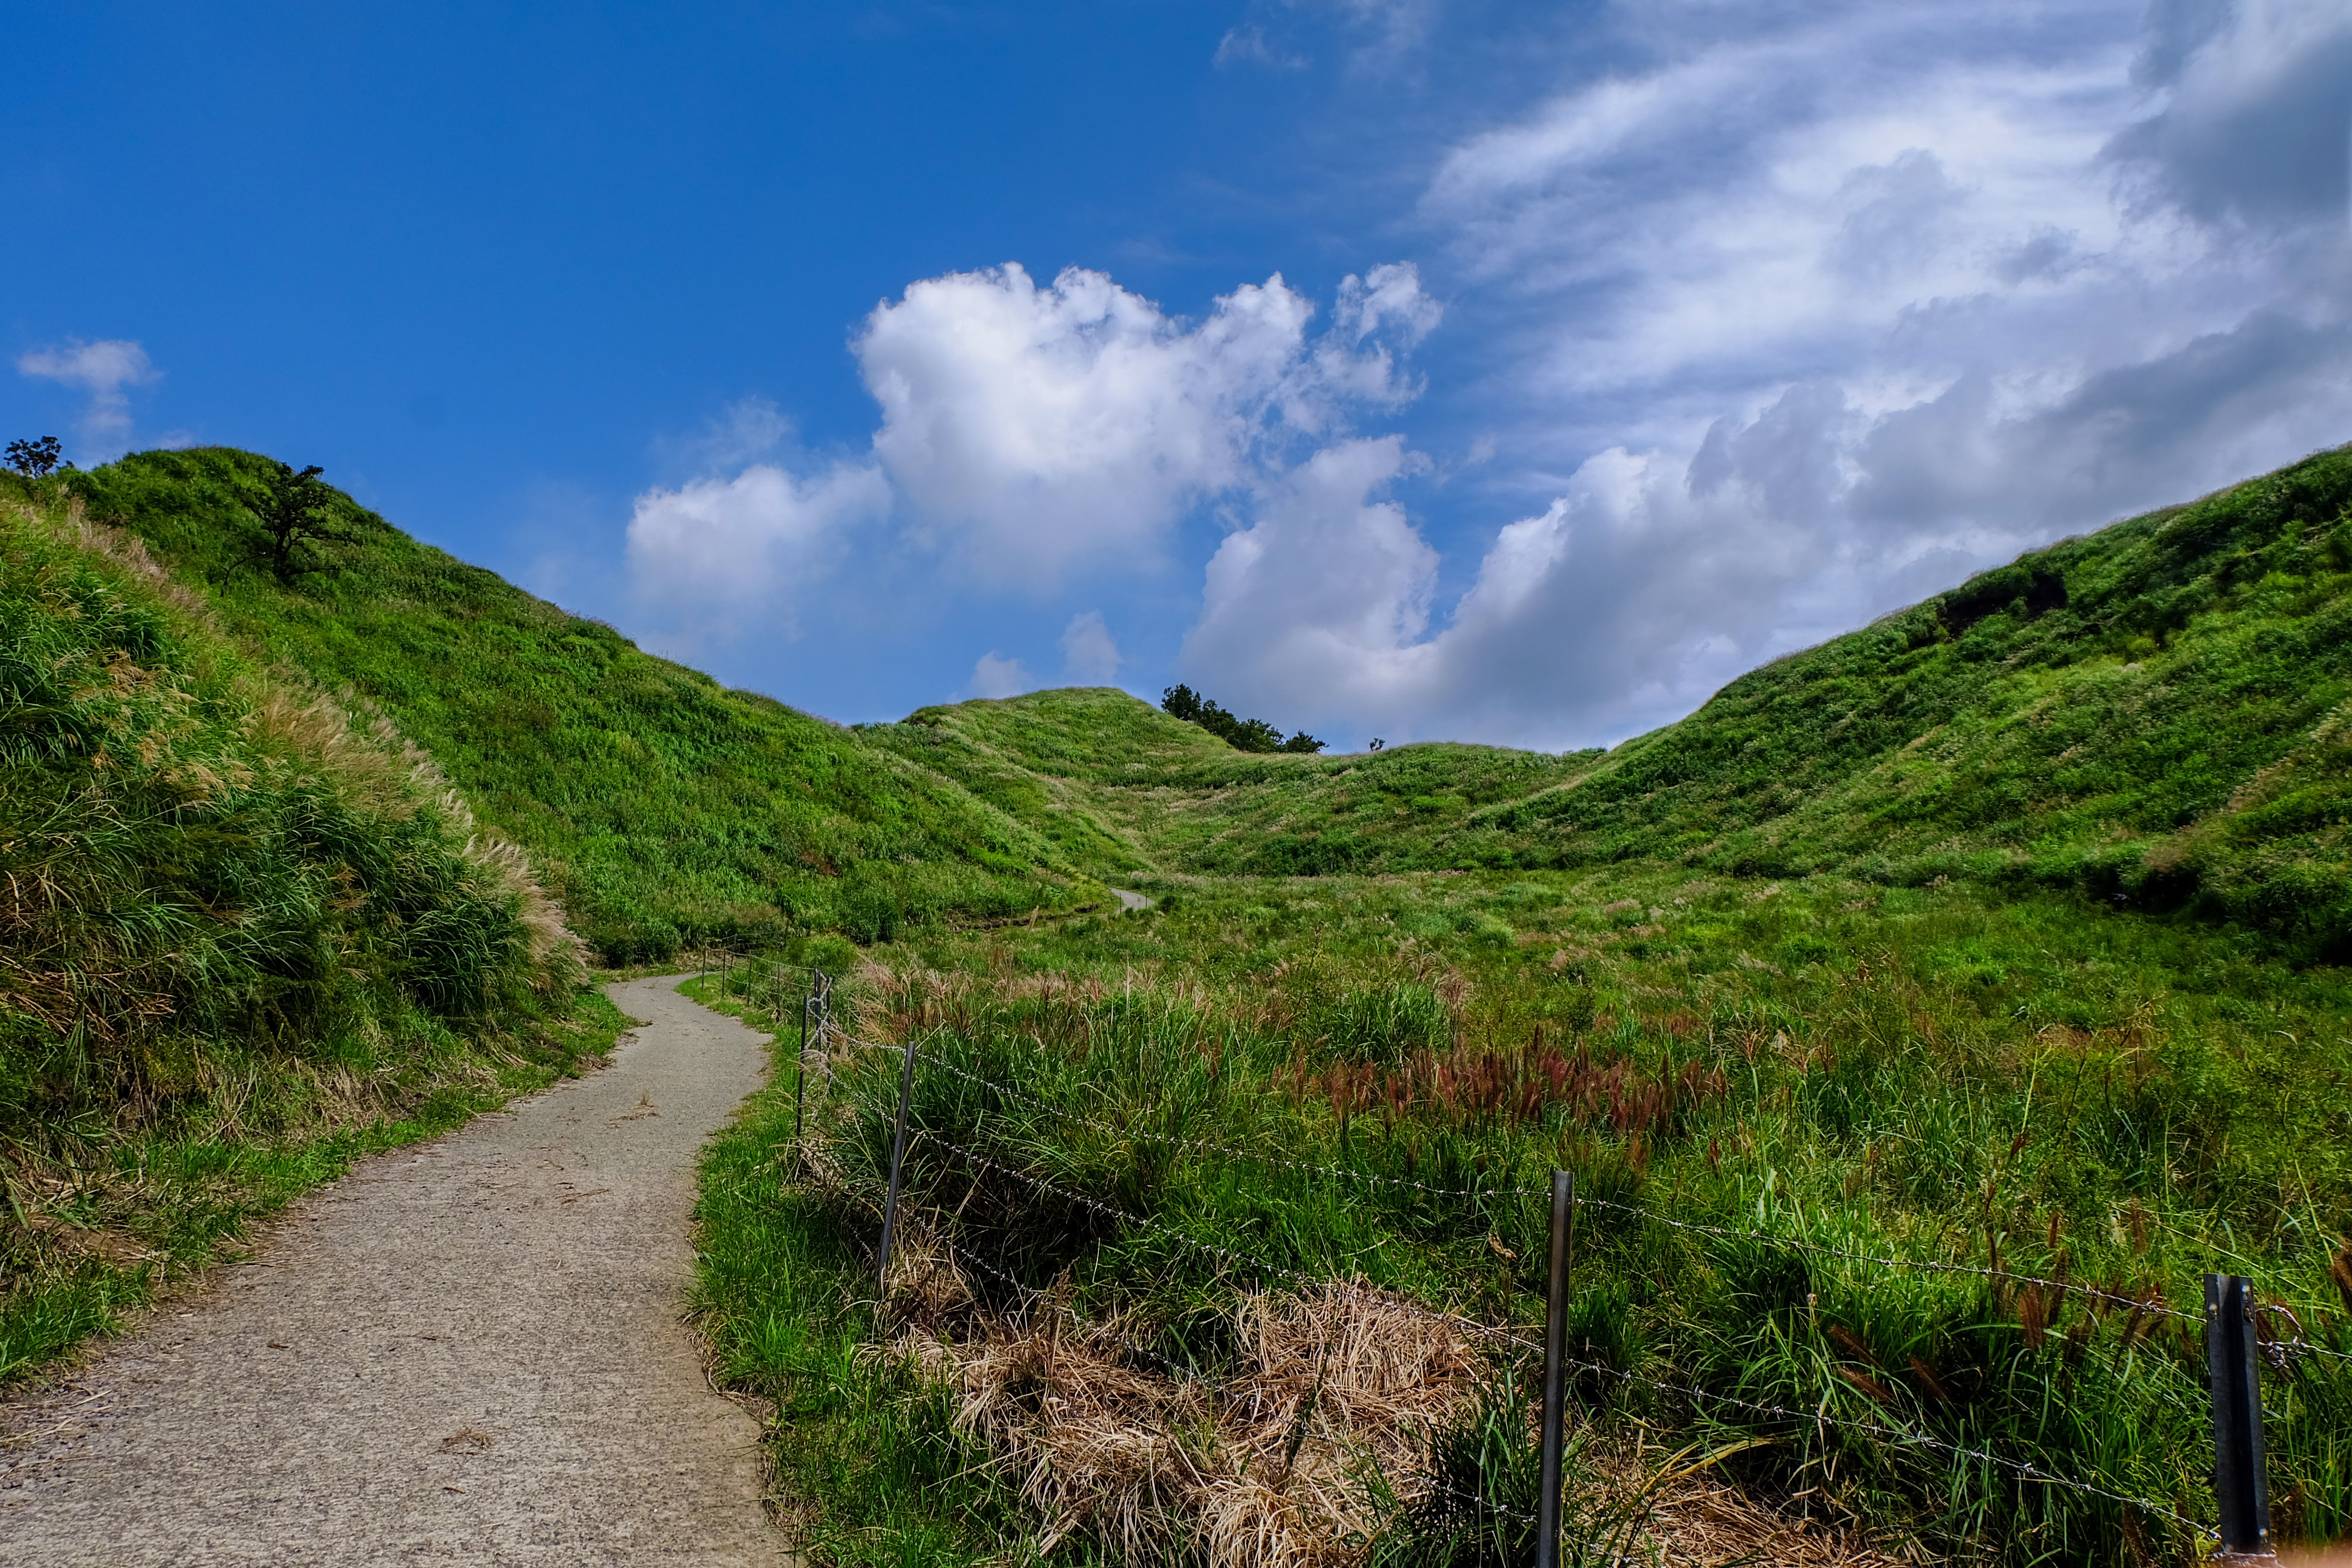
landscape, coast, tree, nature, grass, wilderness, mountain, cloud, sky, sun, road, meadow, hill, lake, valley, mountain range, green, japan, highland, terrain, kumamoto, ridge, blue sky, grassland, plateau, fell, loch, ecosystem, minami aso, rural area, landform, mountain pass, natural environment, geographical feature, mountainous landforms